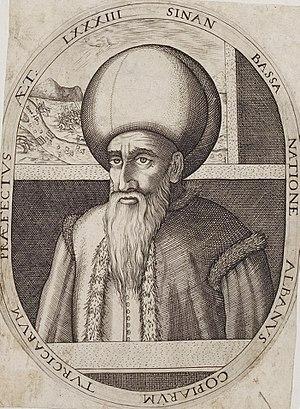
Georges II d'Iméréthie est un monarque géorgien du XVIe siècle qui règne comme roi indépendant de l'Iméréthie, de son avènement qui aurait lieu en 1548 ou 1565 jusqu'à sa mort en 1585. Fils et successeur de Bagrat III, il est descendant de l'ancienne dynastie des Bagrations, qui gouverne sur la Géorgie depuis le IXe siècle, et membre de la branche des Bagrations d'Iméréthie, qui contrôle la Géorgie occidentale comme monarques indépendants depuis les années 1480.
Koca Sinan Pacha, né en 1520 et décédé le 3 avril 1596, est un commandant militaire de l'Empire ottoman d'origine albanaise qui a été cinq fois grand vizir de l'empire entre 1580 et sa mort.